Jean Porporato

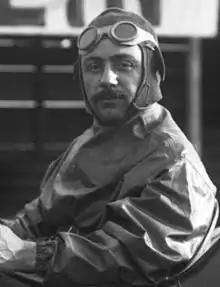
Porporato in 1908

Jean Porporato (born Giovanni Giacomo Bernardo Porporato, 3 November 1879 – unknown) was a French racing driver and mechanic. He was born in Turin, but lived much of his life in Lyon, Rhône.